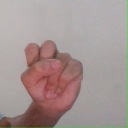
अक्षर: स